William Drugeth

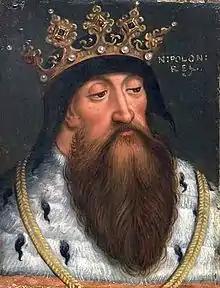
Władysław I the Elbow-high (painted by Anton Boys)

After years of negotiations, Charles visited his uncle, Robert, in Naples in the summer of 1333. Because of his existing relationships in his homeland, John Drugeth also escorted his monarch – despite palatines often substituted the kings during their absence for foreign military campaigns. During his absence, John's son William Drugeth was appointed Deputy Palatine of Hungary, an entirely unique position in the kingdom, and also took over the governance of his father's counties and castles in this capacity. Due to his so far unknown position, his dignity did not have a uniform title. William was referred to as "palatine" by the chapter of Lelesz (Leles) in May 1333. He was styled himself as "palatine and judge of the Cumans" in late July – possibly an arbitrary adoption of his title in his province –, and later "deputy palatine" in early September. The monastery of Váradelőhegy (today part of Oradea, Romania) titled him "vice-palatine". His close associates, including Nicholas Perényi, also referred to him as "deputy palatine". Queen Elizabeth, however, did not recognize his dignity and she called him simply "ispán" of Szepes and Újvár counties in her letter of command.